Bride

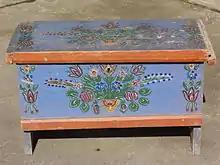
Hungarian bride's crate

The "bride-wain", the wagon in which the bride was driven to her new home, gave its name to the weddings of any poor deserving couple, who drove a "wain" round the village, collecting small sums of money or articles of furniture towards their housekeeping. These were called bidding-weddings, or bid-ales, which were in the nature of "benefit" feasts. So general is still the custom of "bidding-weddings" in Wales, that printers usually keep the form of invitation in type. Sometimes as many as six hundred couples will walk in the bridal procession.